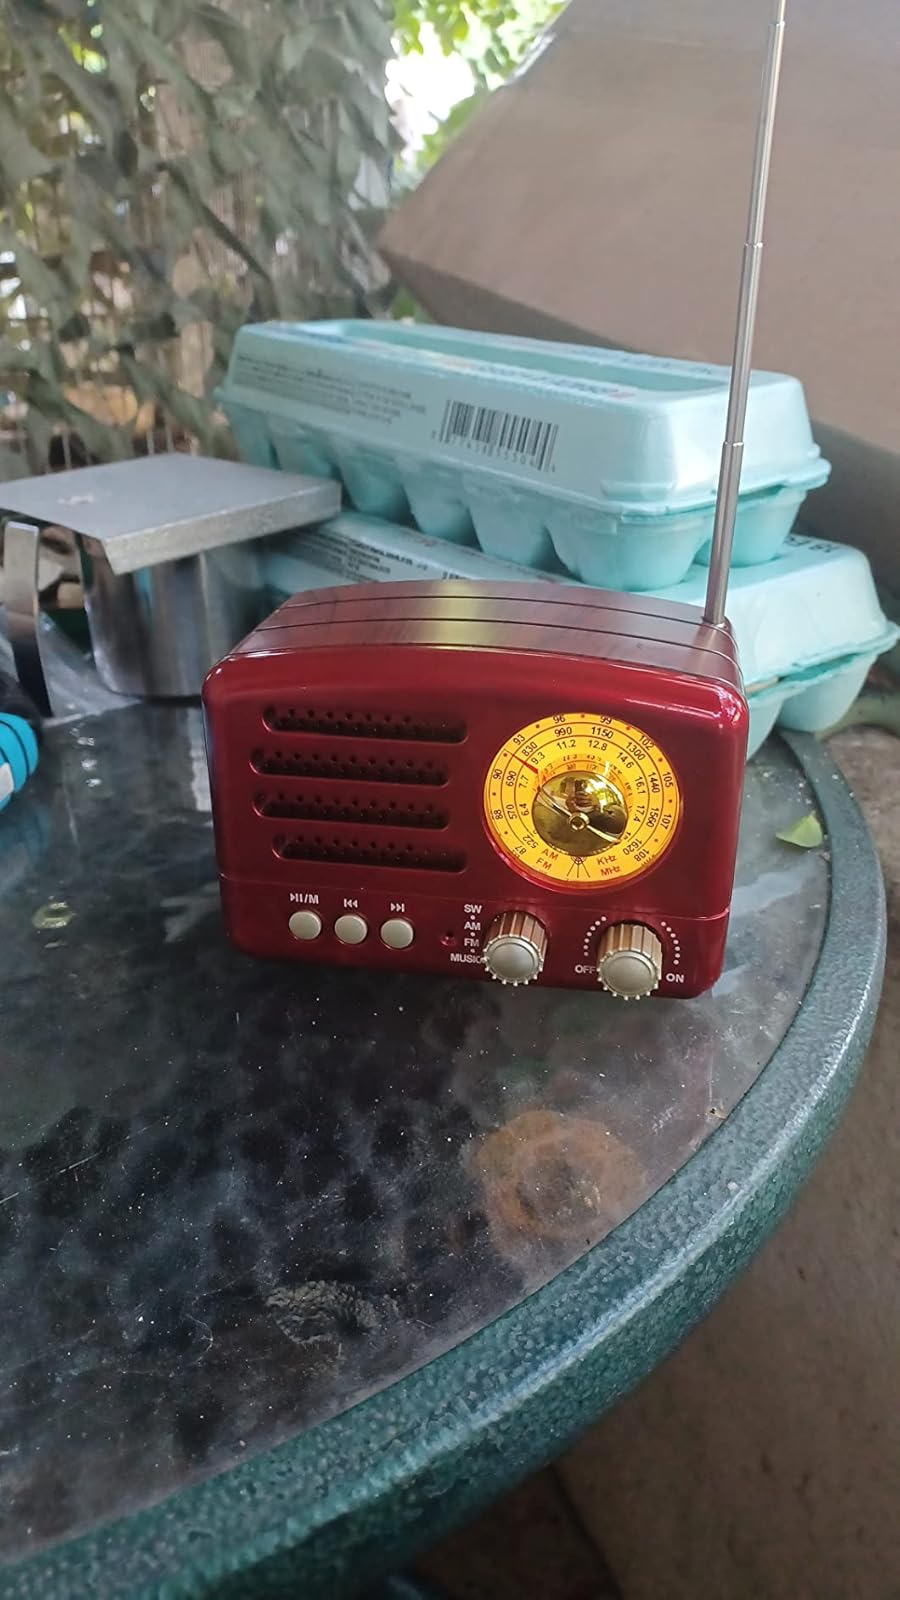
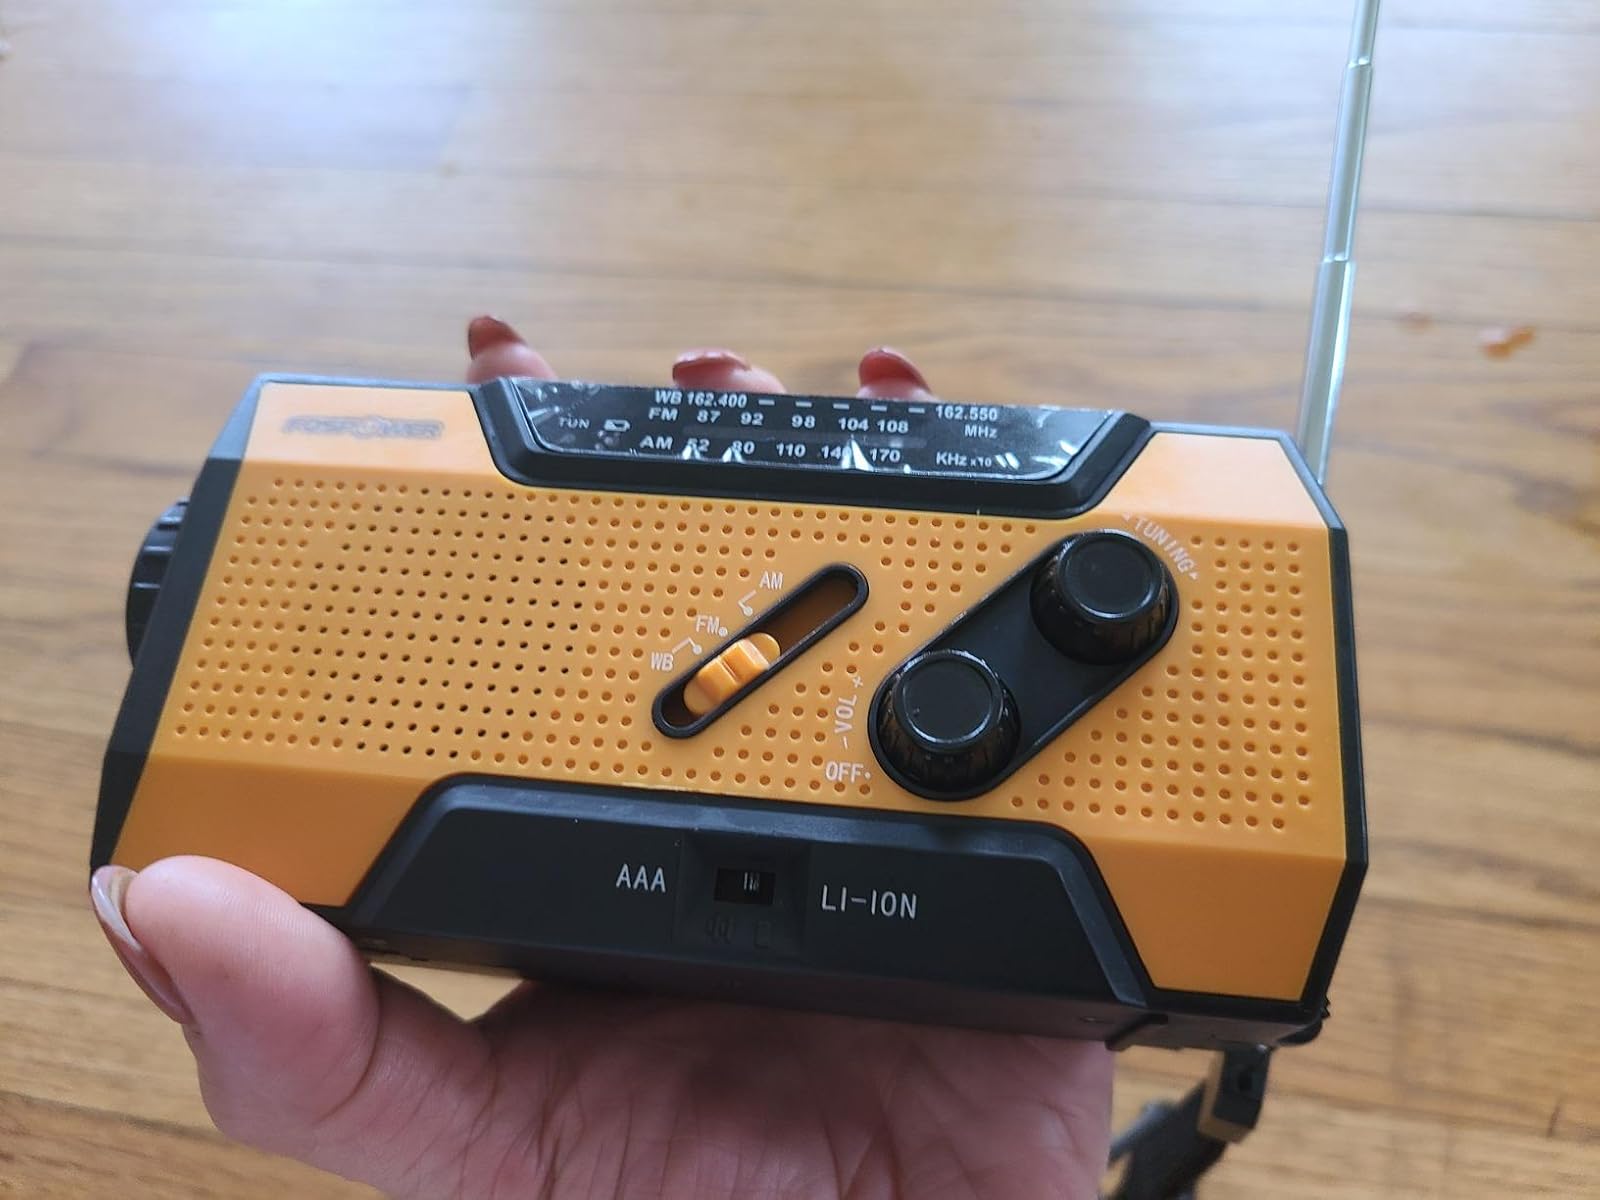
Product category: radio
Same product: no